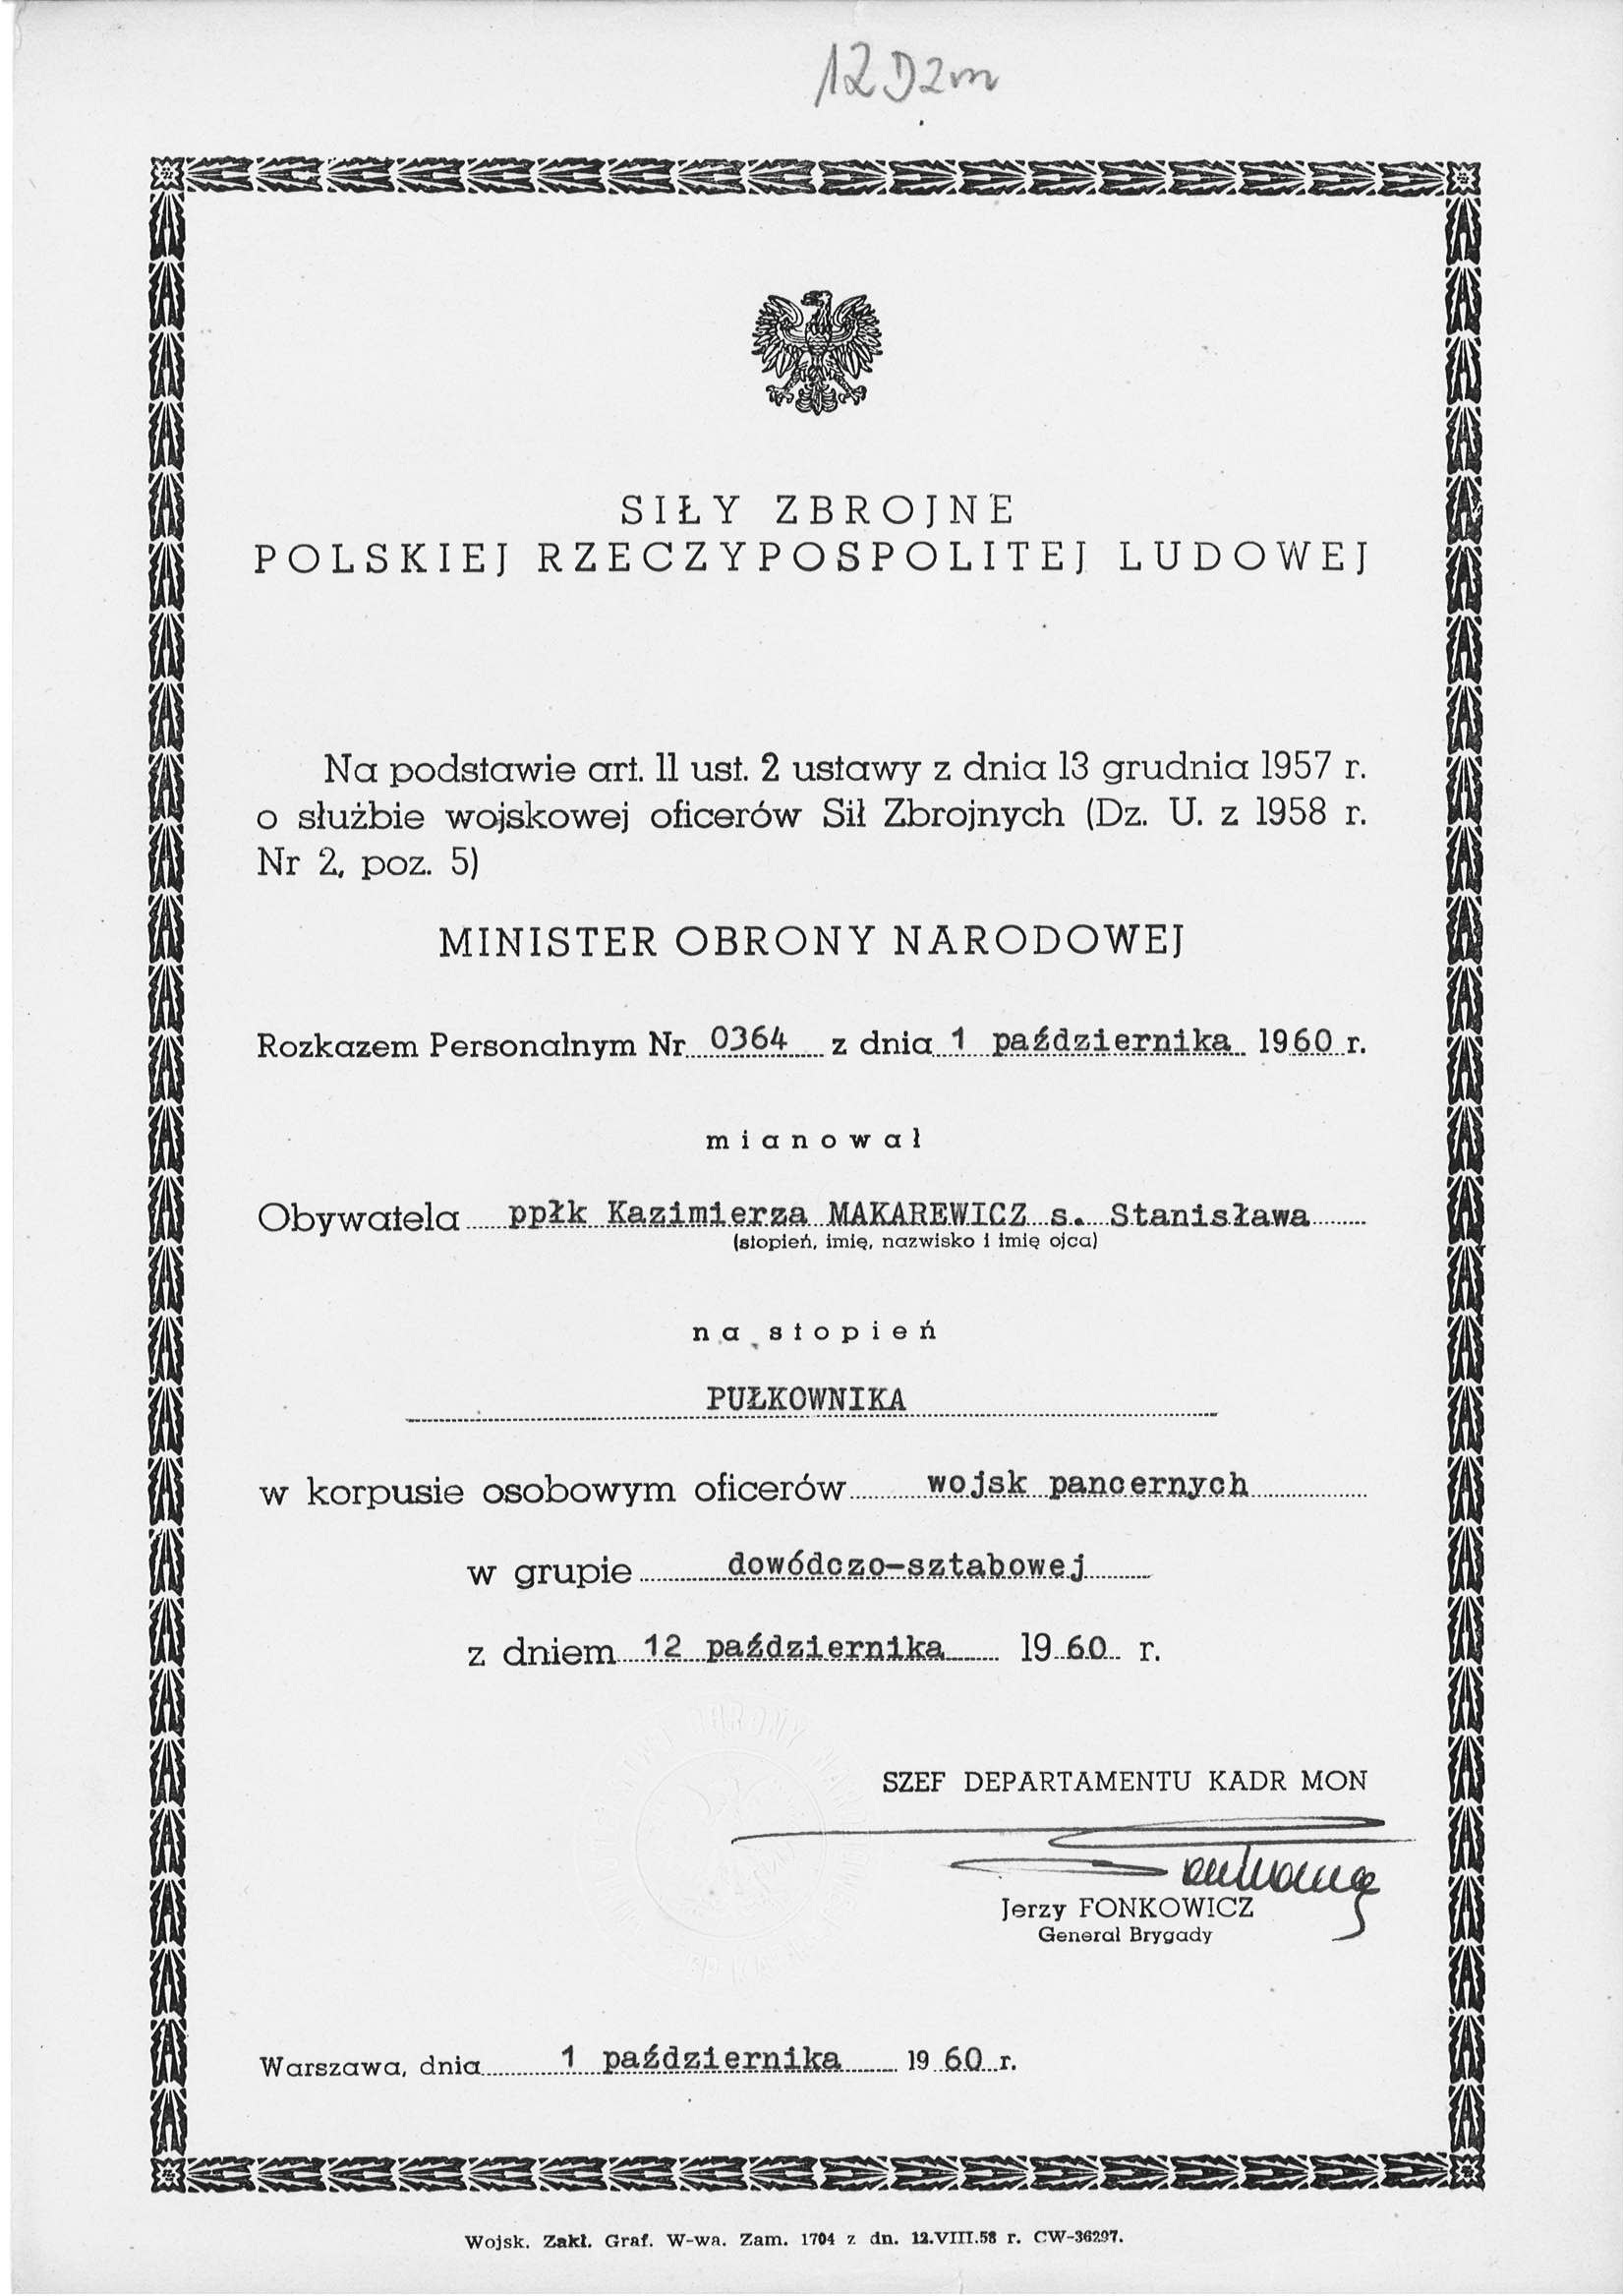
line, business, paper, page, note, font, text, handwriting, political, administration, document, paperwork, academic certificate